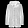
Label: Coat